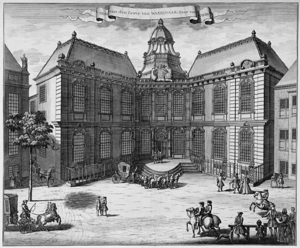
La maison du comte Van Wassenaer-Obdam, sur la Kneuterdijk à La Haye. Aujourd'hui, il est appelé 'Kneuterdijk Palace 'et fait partie des bâtiments du Conseil d'Etat des Pays-Bas. Magyar: A ház a gróf Van Wassenaer-Obdam, a Kneuterdijk Hágában. Manapság ezt hívják ""Kneuterdijk Palota"", és része az épületek a állam Tanács a holland."